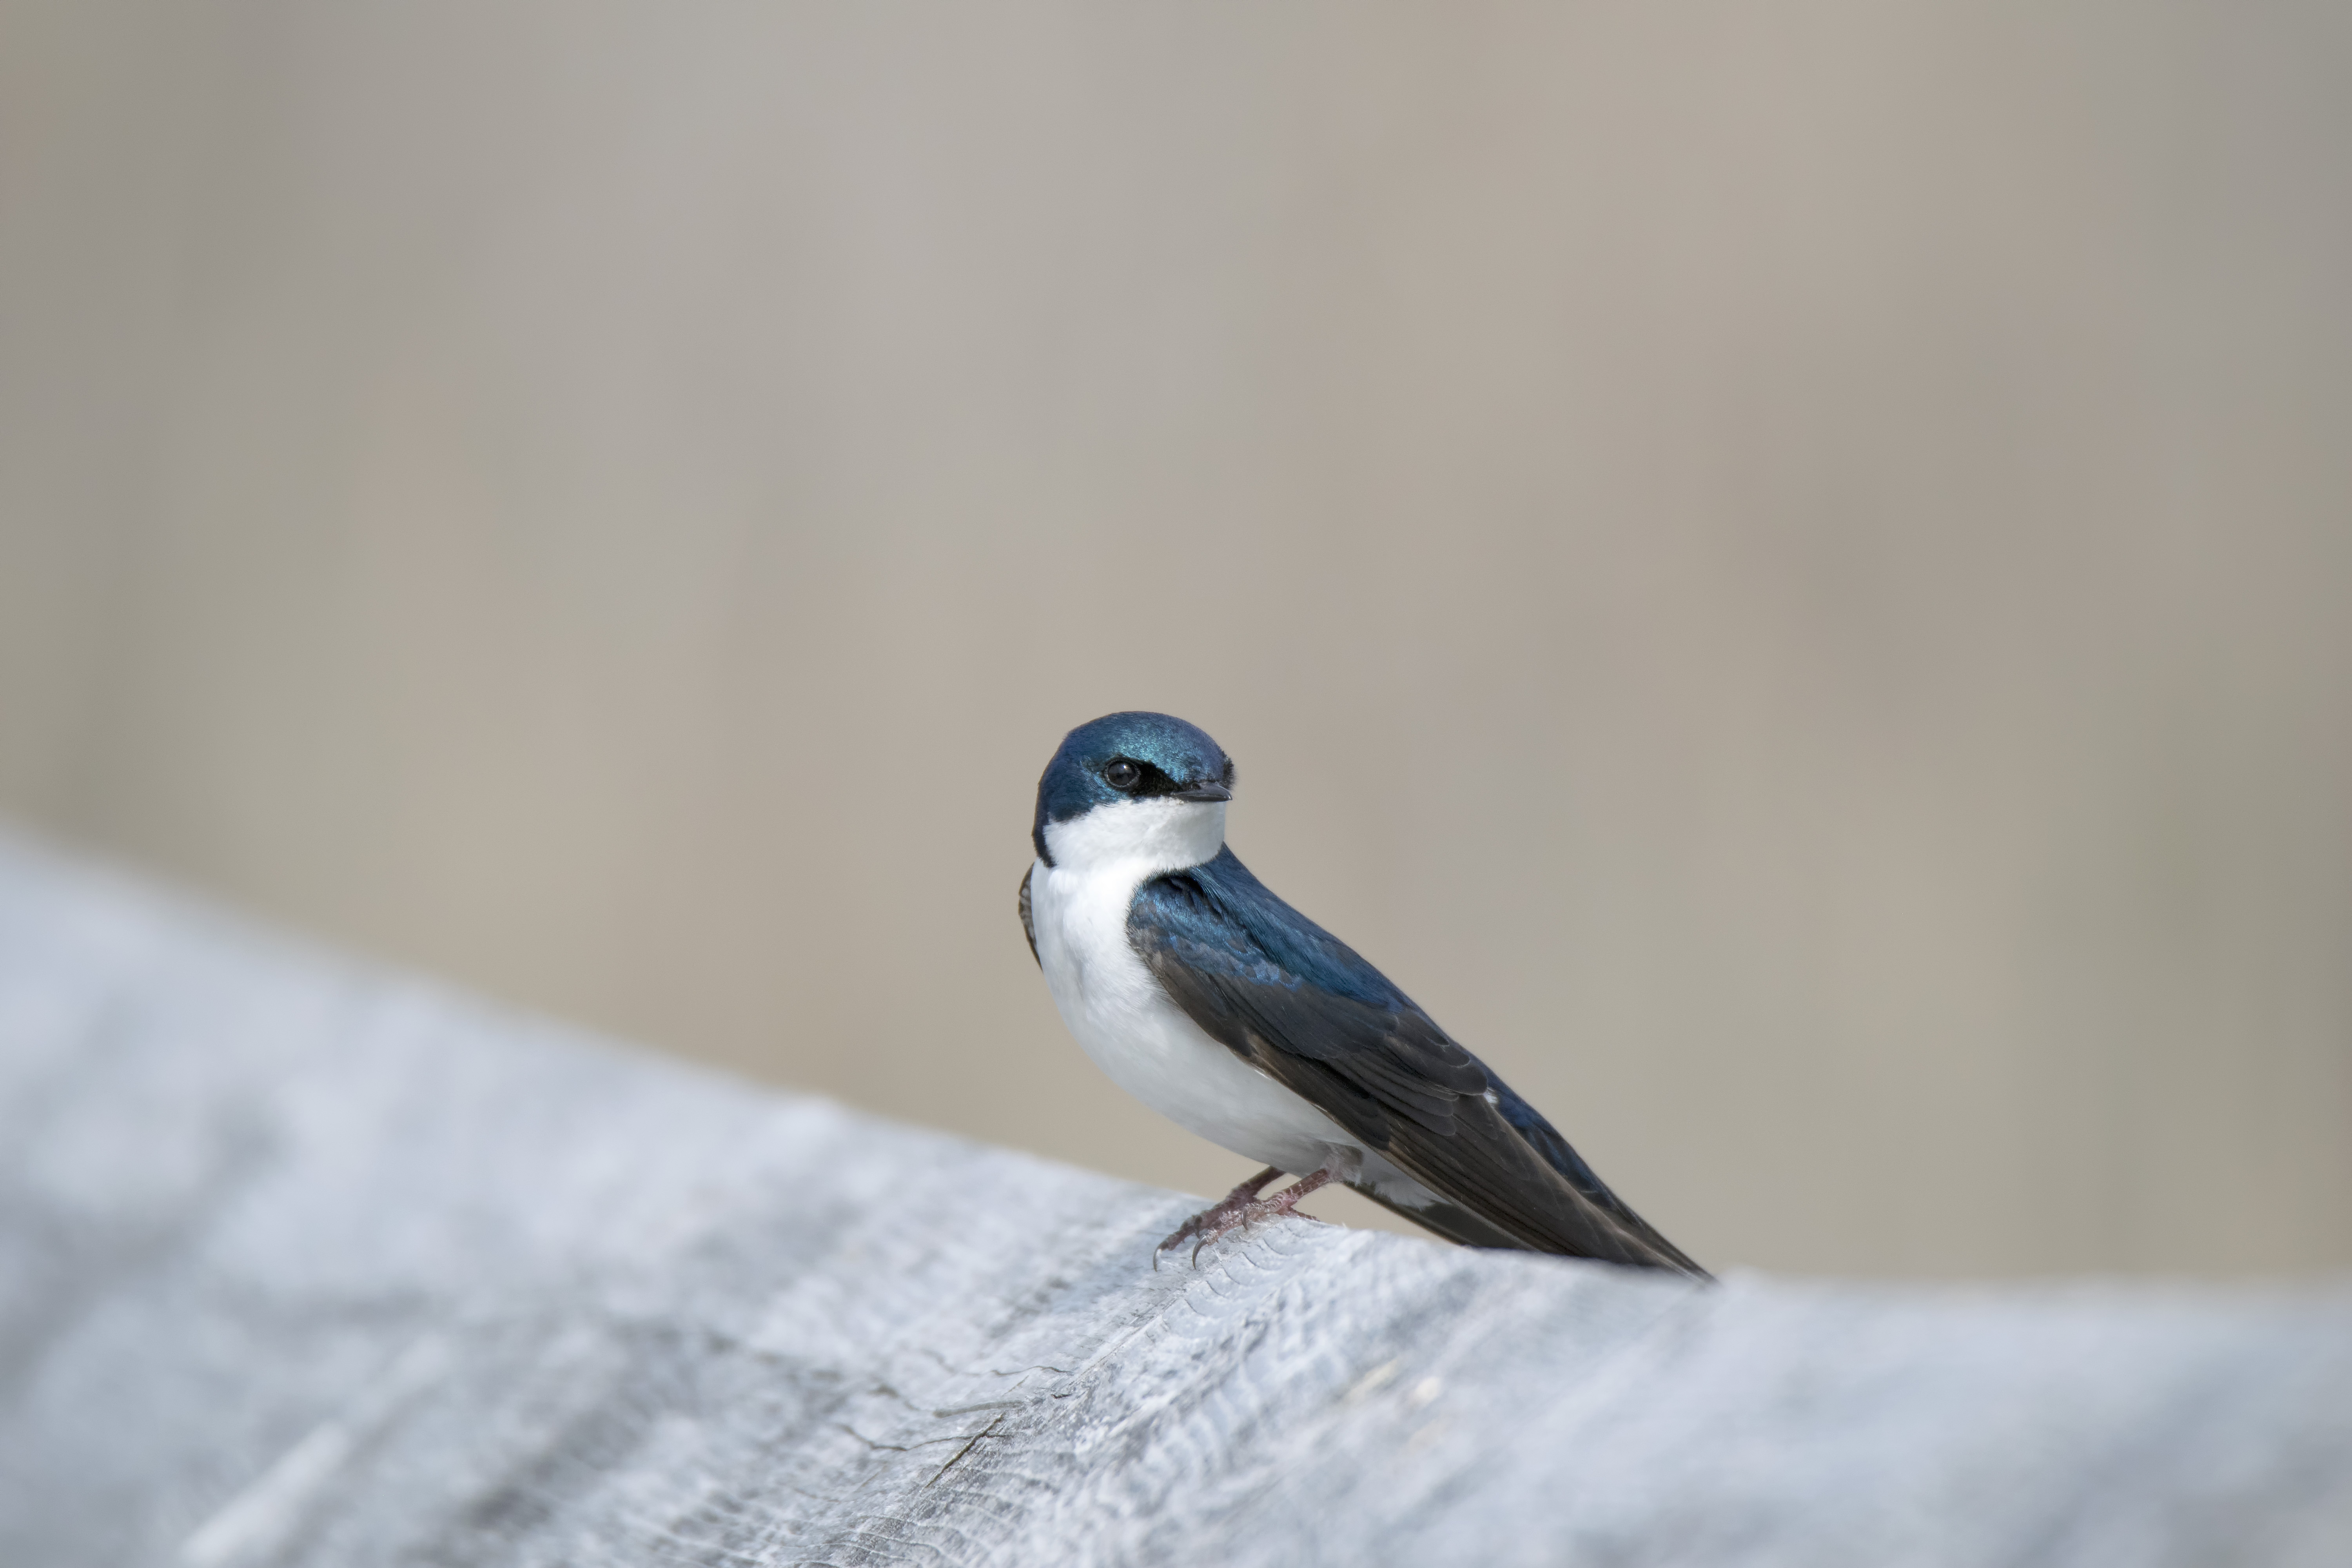
tree, bird, wing, beak, blue, fauna, close up, canada, vertebrate, quebec, finch, sherbrooke, oiseau, hirondelle, bicolore, swallow, perching bird